Roberta Kalechofsky

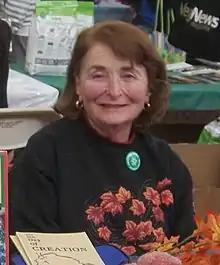
Kalechofsky in 2013

Roberta Kalechofsky (May 11, 1931 – April 5, 2022) was an American writer, feminist and animal rights activist, focusing on the issue of animal rights within Judaism and the promotion of vegetarianism within the Jewish community. She was the founder of Jews for Animal Rights and Micah Publications or Micah Books, which specializes in the publication of animal rights, Jewish vegetarianism, and Holocaust literature.